Croydon Athletic F.C.

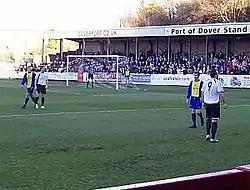
Croydon Athletic (yellow and blue shirts) playing Dover Athletic in 2008

The club was bought in 2008 by Mazhar Majeed, a UK-based property developer and agent for members of the Pakistan national cricket team. In 2010, following allegations that Majeed was involved in spot-fixing during the Pakistan cricket tour of England, Croydon Athletic were investigated by HM Revenues and Customs due to allegations that Majeed had been using the club for money-laundering purposes, after Majeed was recorded by an undercover journalist stating that that was the only reason he had bought the club. This led to the manager and his assistant leaving the club after a match on 4 September 2010. The following day the club announced on its website that upcoming league and cup games were being postponed, resulting in the team forfeiting an FA Cup match. Following these events squad members began to transfer to other teams, with the club's official website referring to an "exodus from the KT Stadium". On 2 October 2010 the club chairman, David Le Cluse, was found dead, with a bullet wound, having committed suicide in a garage in Sutton.